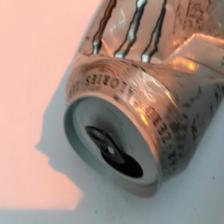
Label: cans